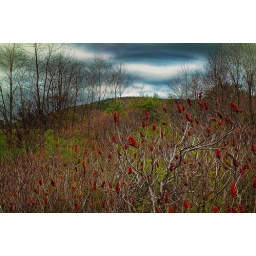
Some red flowers that looked dead on the side of the road in Worcester, New York.